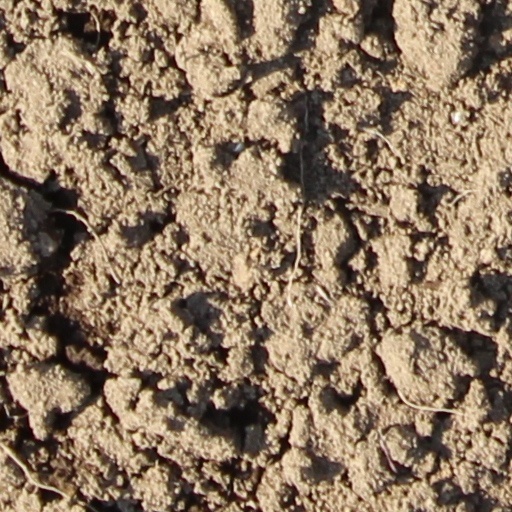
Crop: wheat